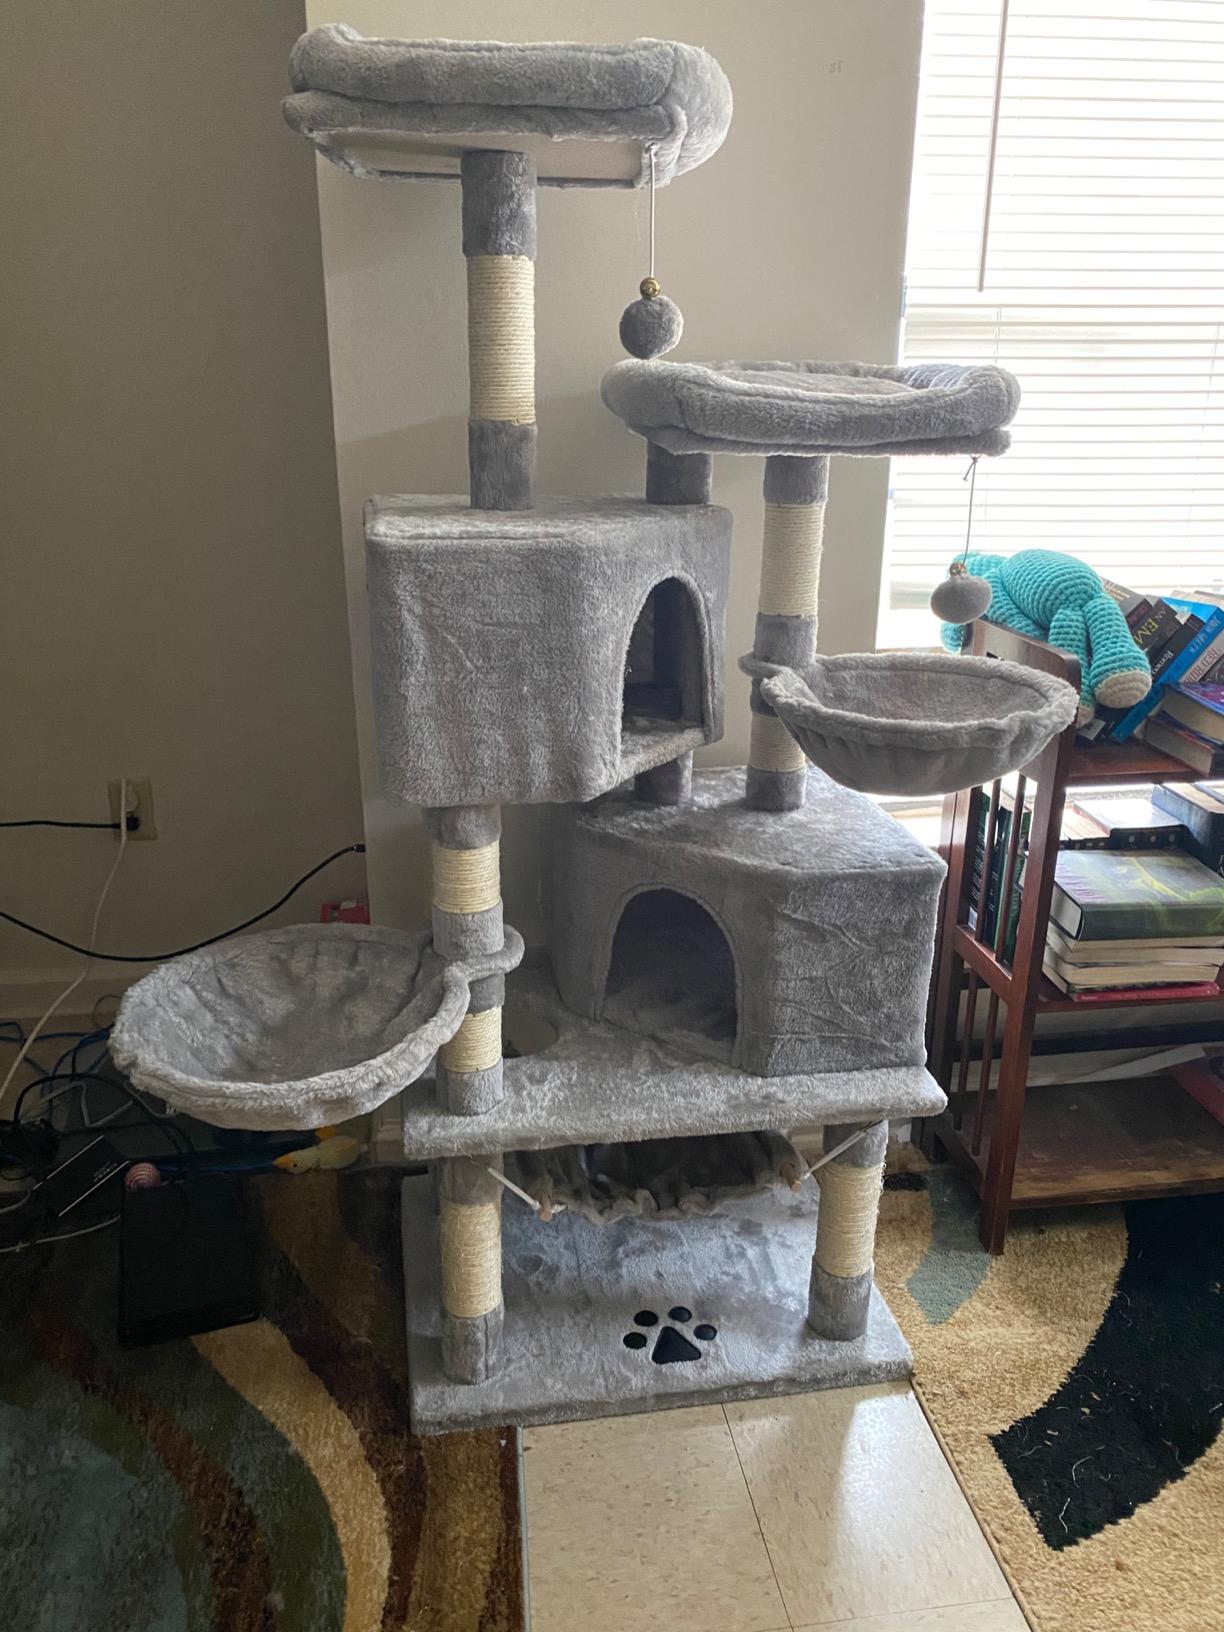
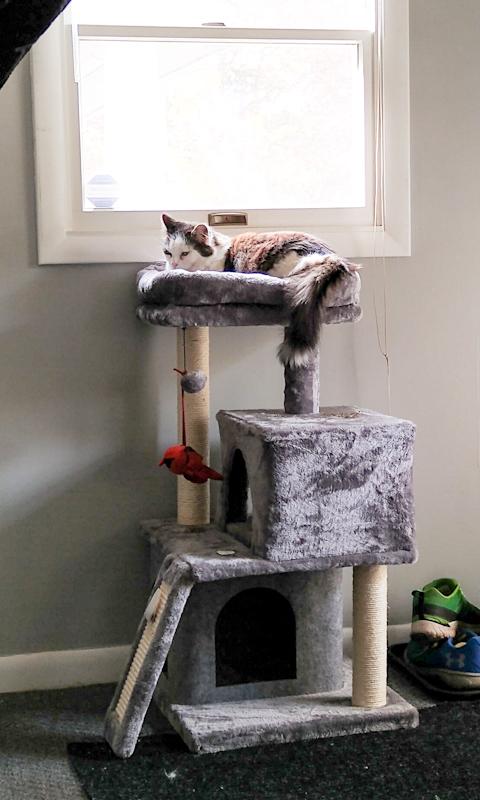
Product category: items_cat tree
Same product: no